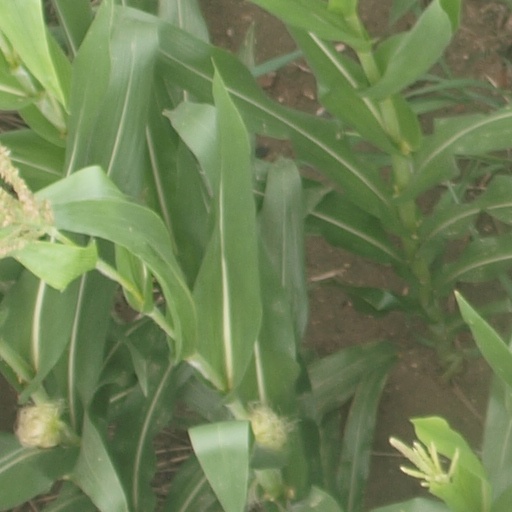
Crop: maize; corn